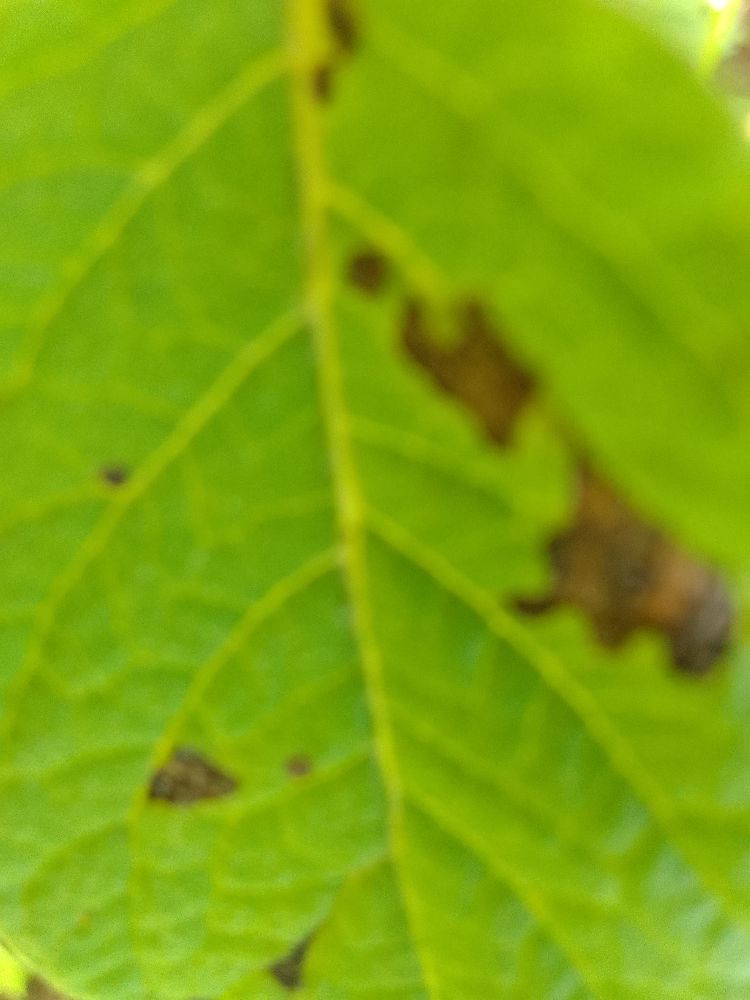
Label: Early blight